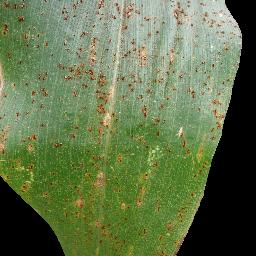
Label: Corn___Common_rust